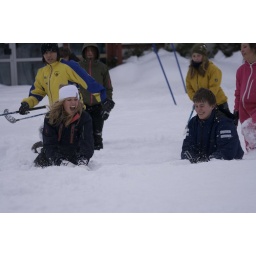
It was very difficult to find the little red ball in the deep snow. (70cm) And even harder to move it.